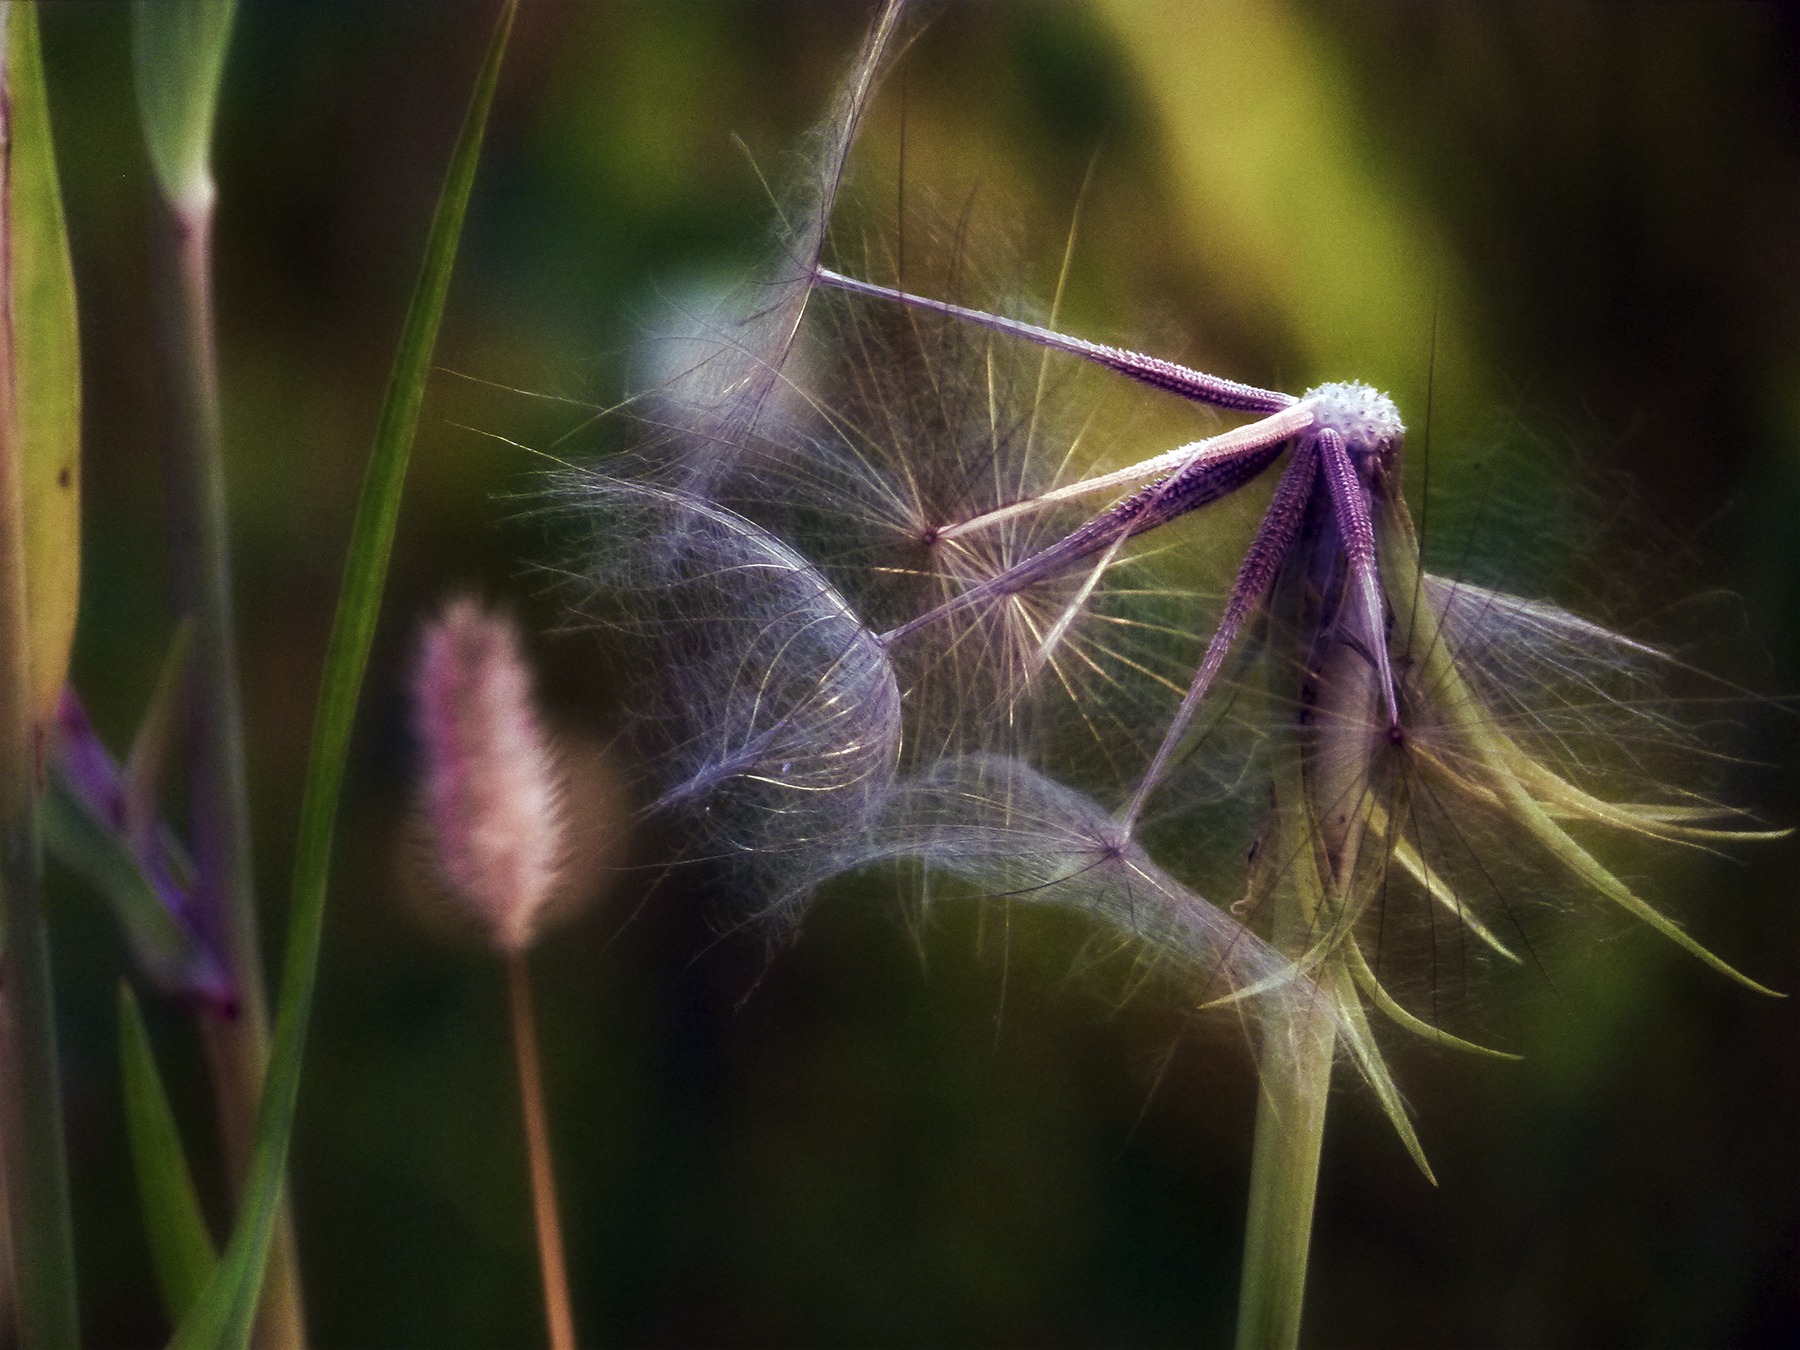
nature, grass, blossom, plant, photography, meadow, stem, sunlight, leaf, flower, petal, bloom, summer, floral, environment, green, herb, insect, natural, botany, flora, botanical, invertebrate, wildflower, close up, outdoors, vegetation, eye, a, horticulture, organic, macro photography, flowering plant, grass family, plant stem, land plant, griculture